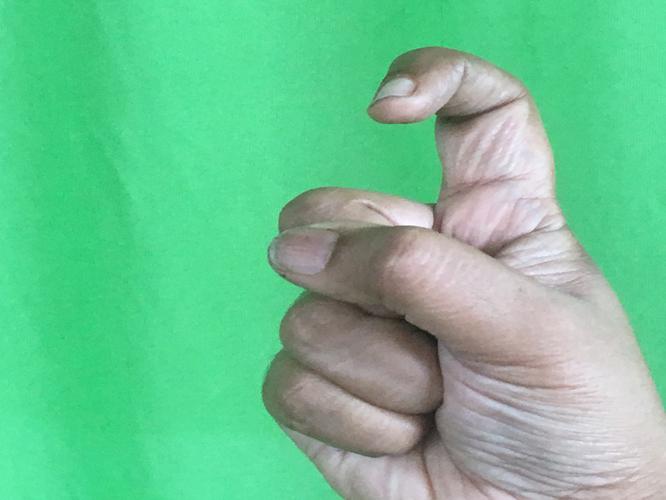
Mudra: Tamarachudam
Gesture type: single_hand